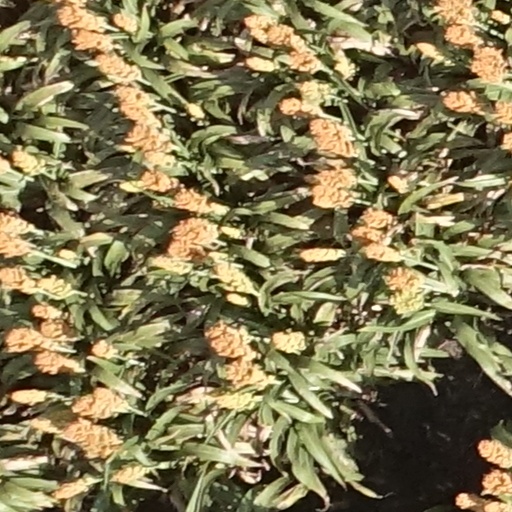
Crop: sorghum